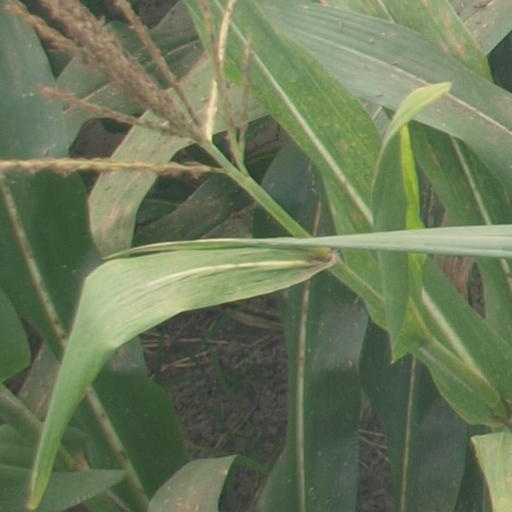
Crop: maize; corn